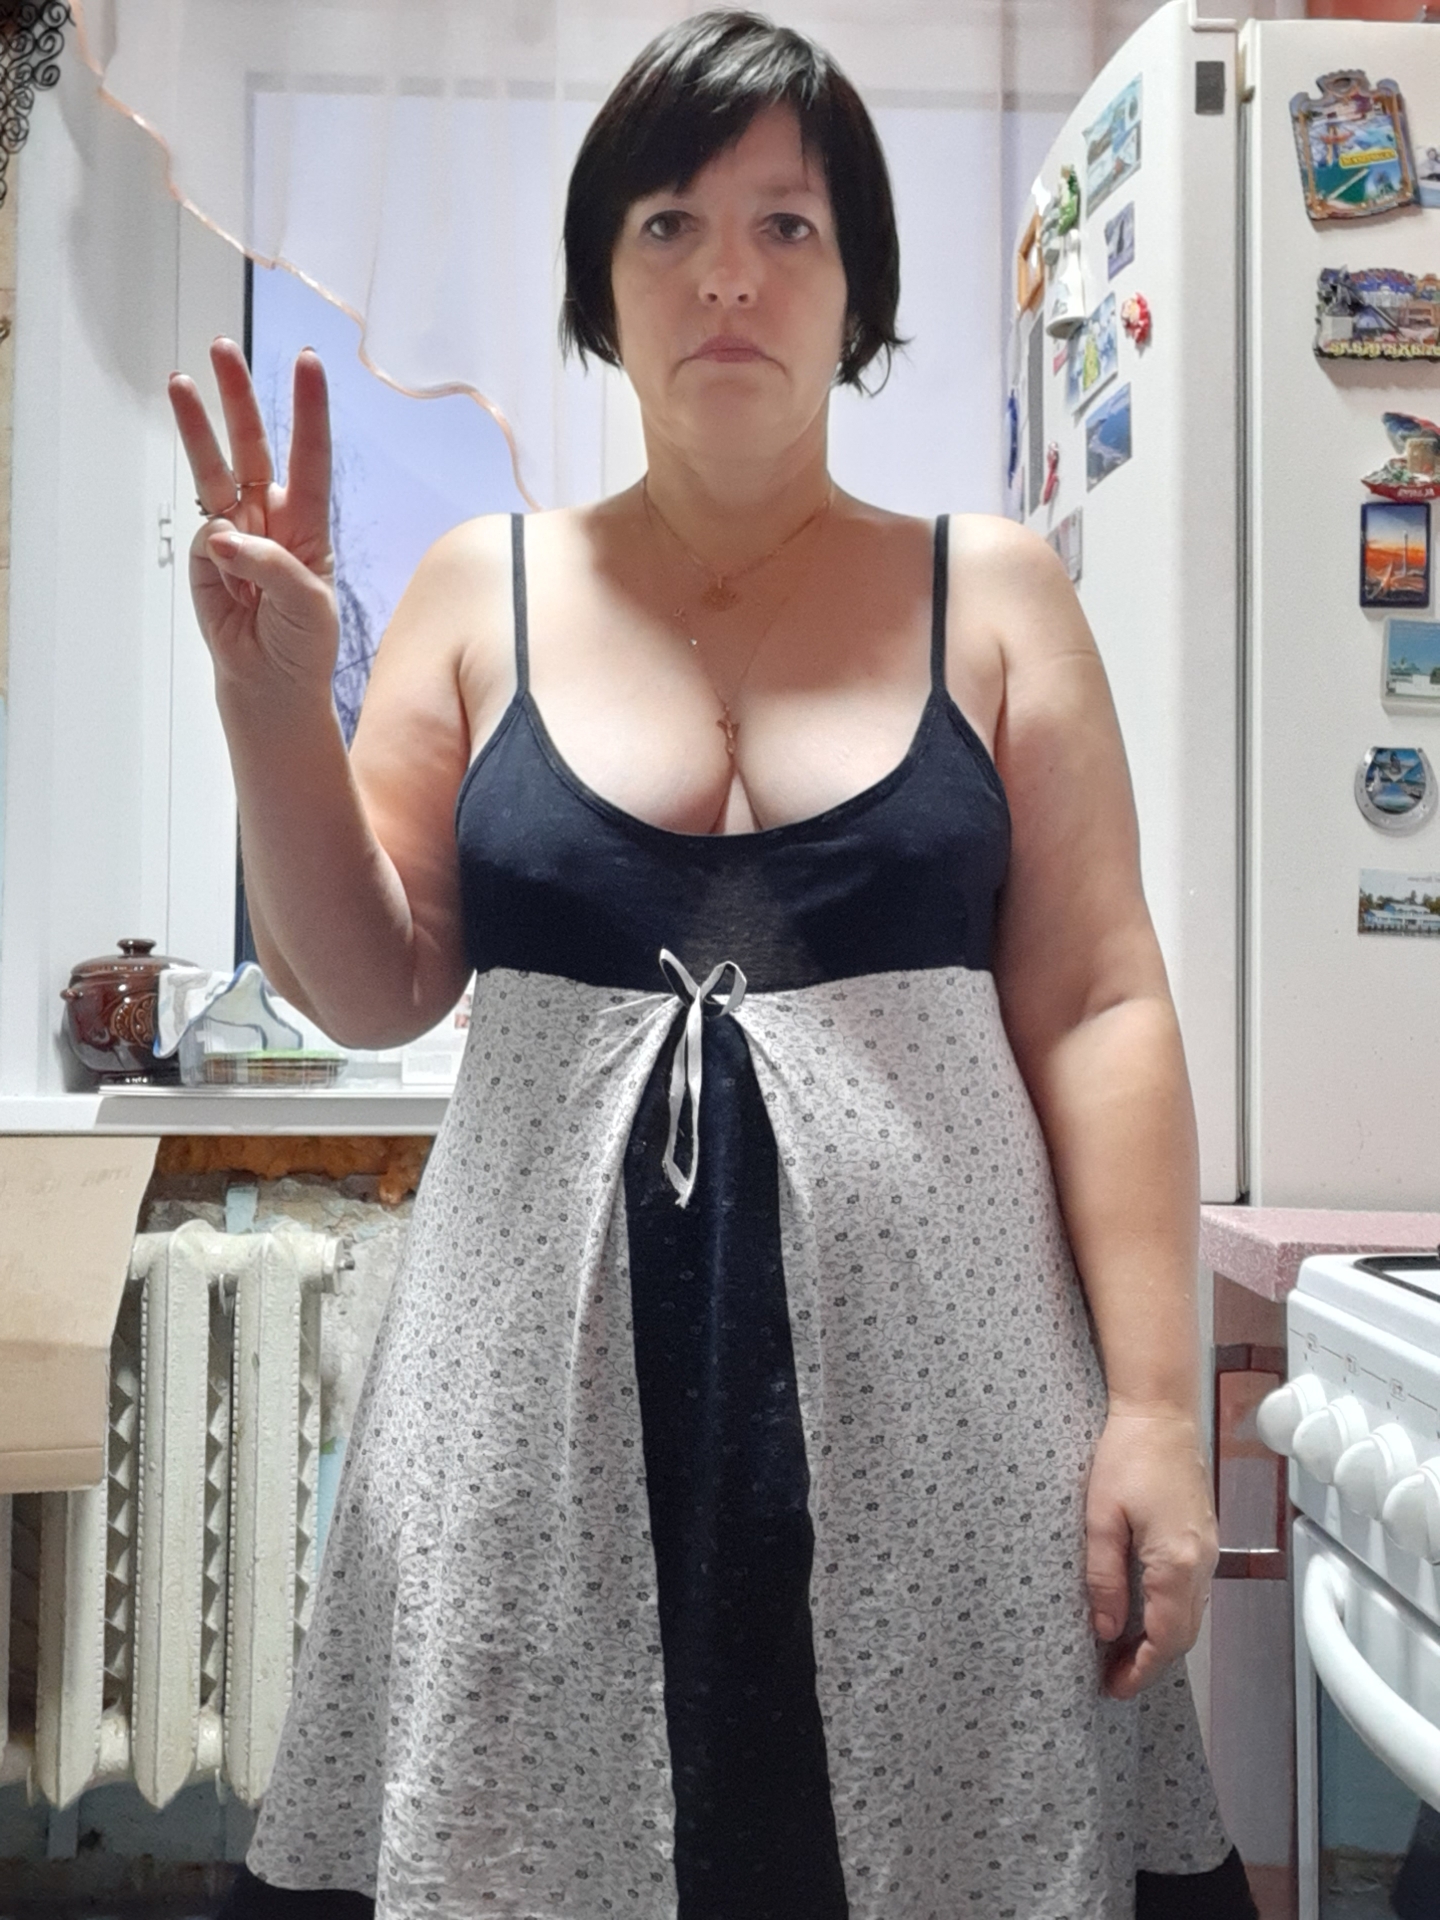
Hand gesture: three